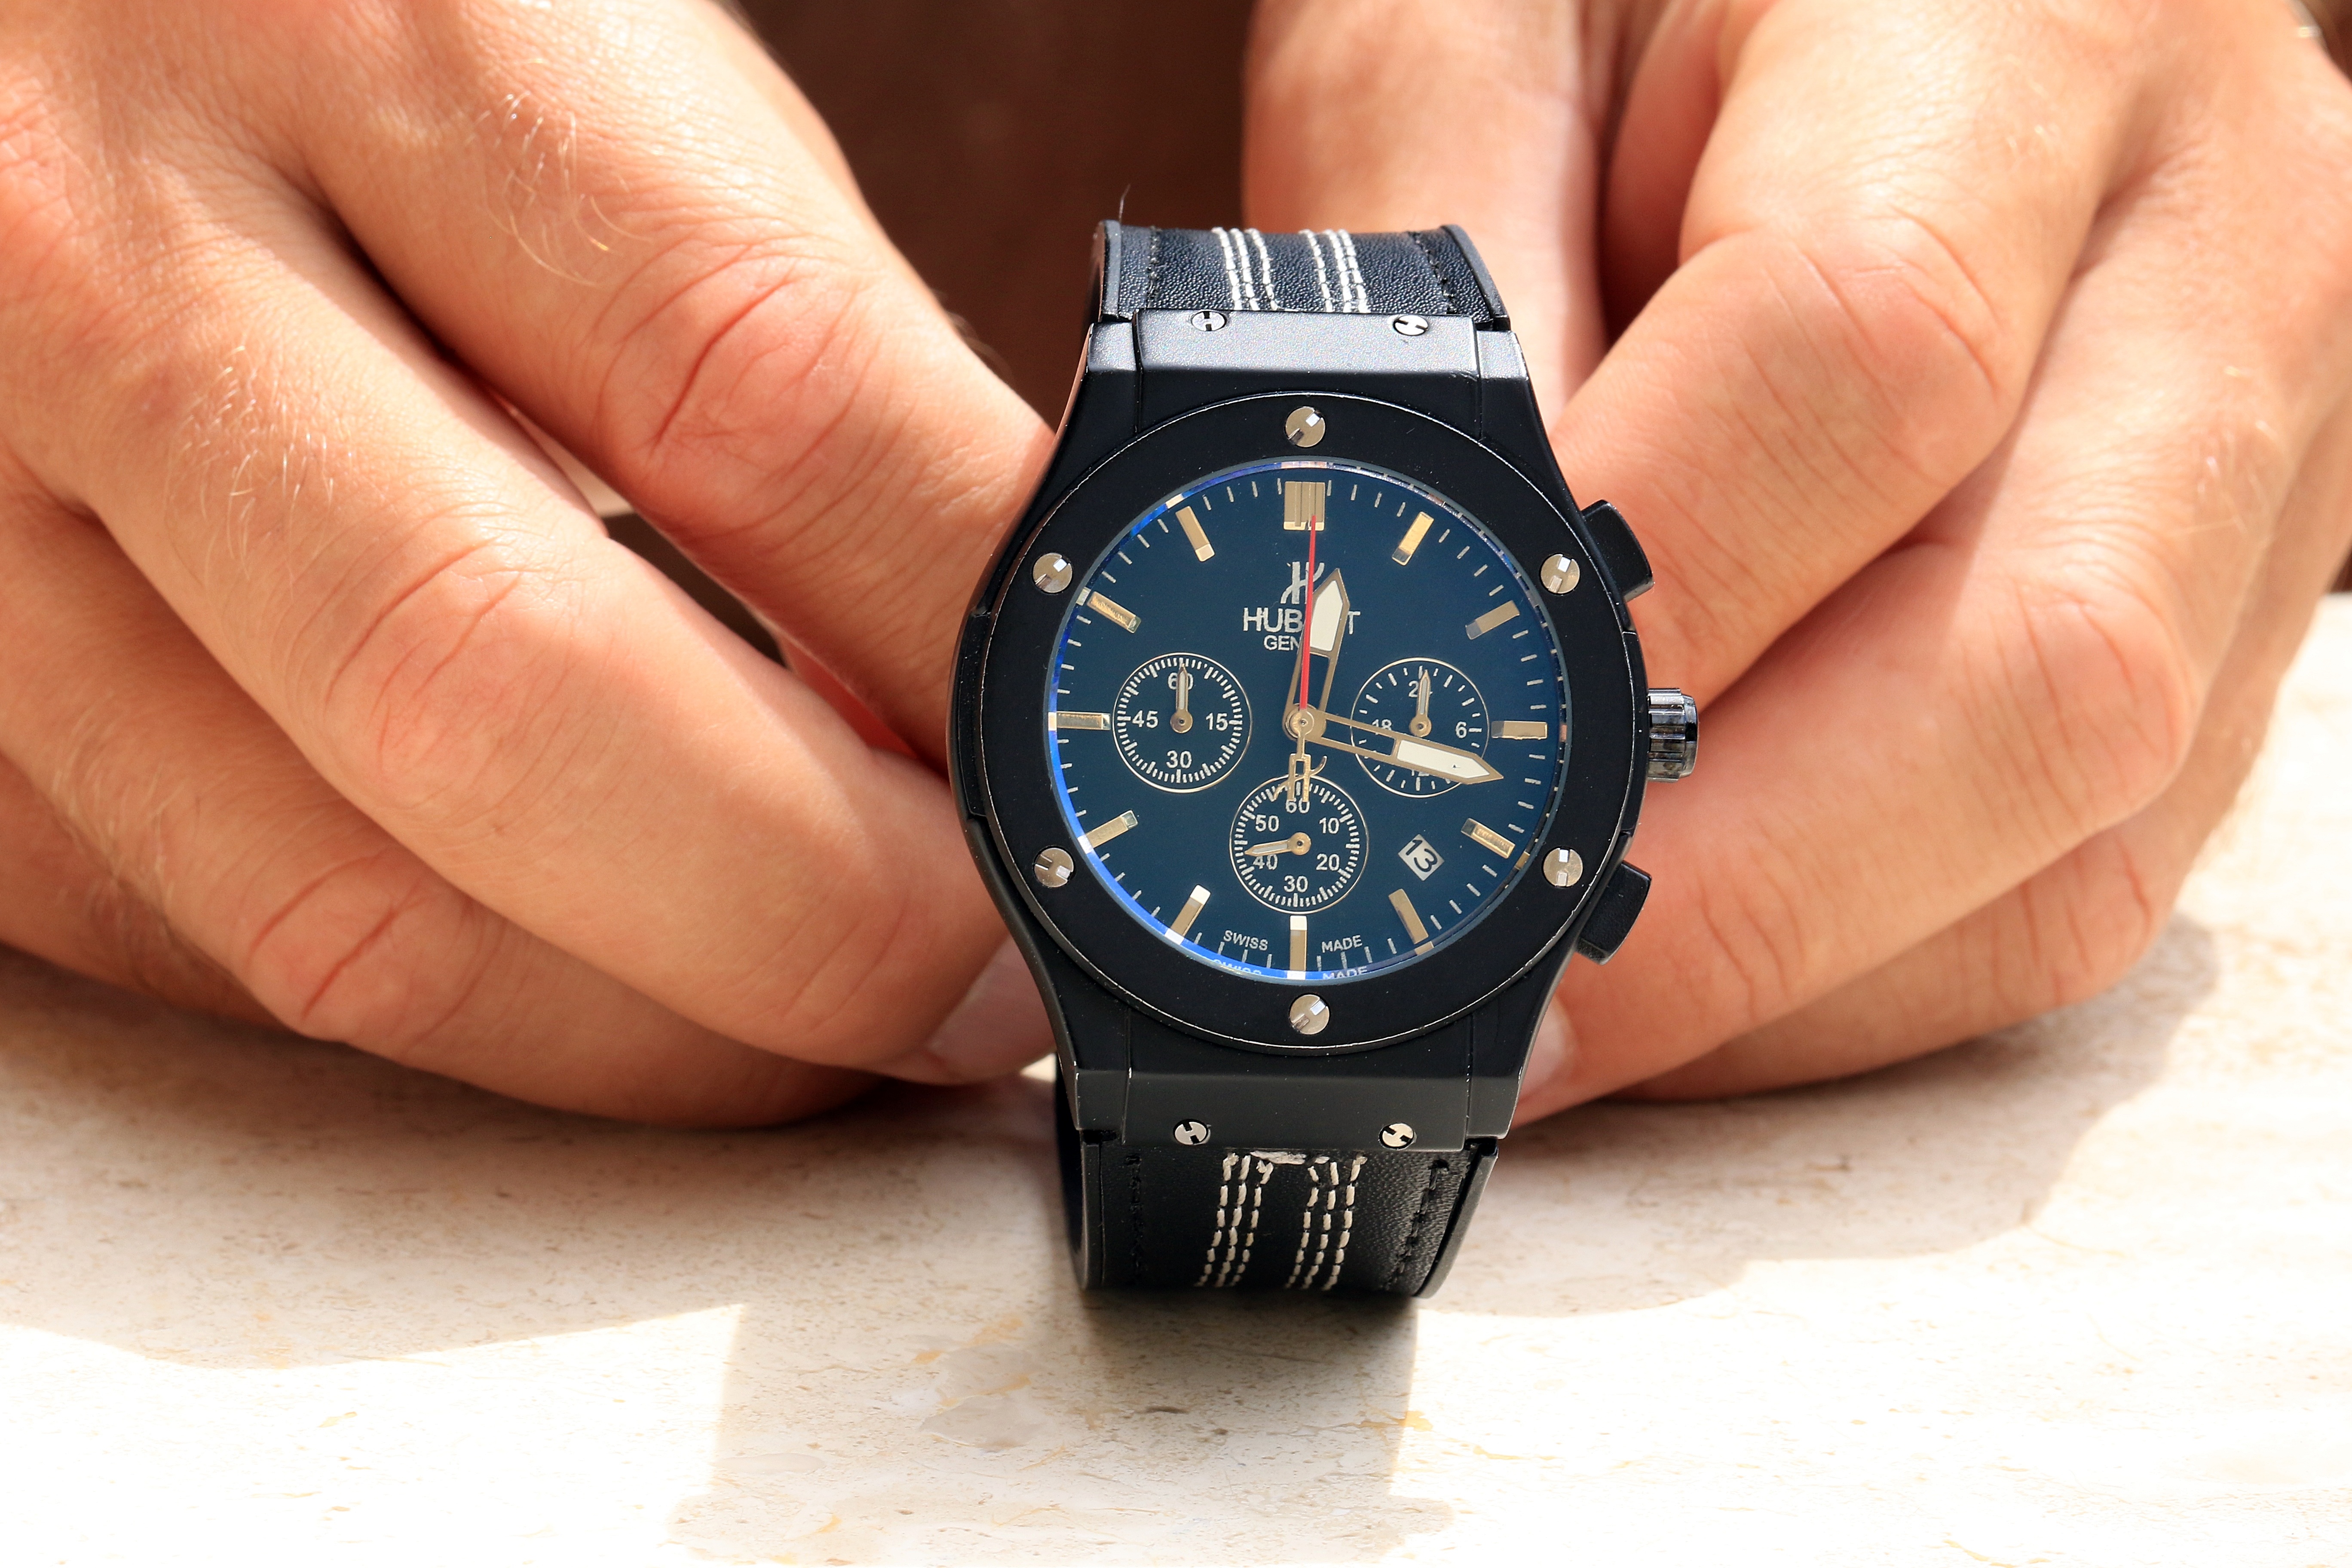
watch, hand, male, jewelry, minute, dial, brand, wrist watch, hands, strap, mechanics, measurement of time, male watch, clock shield, watch time, clock tips